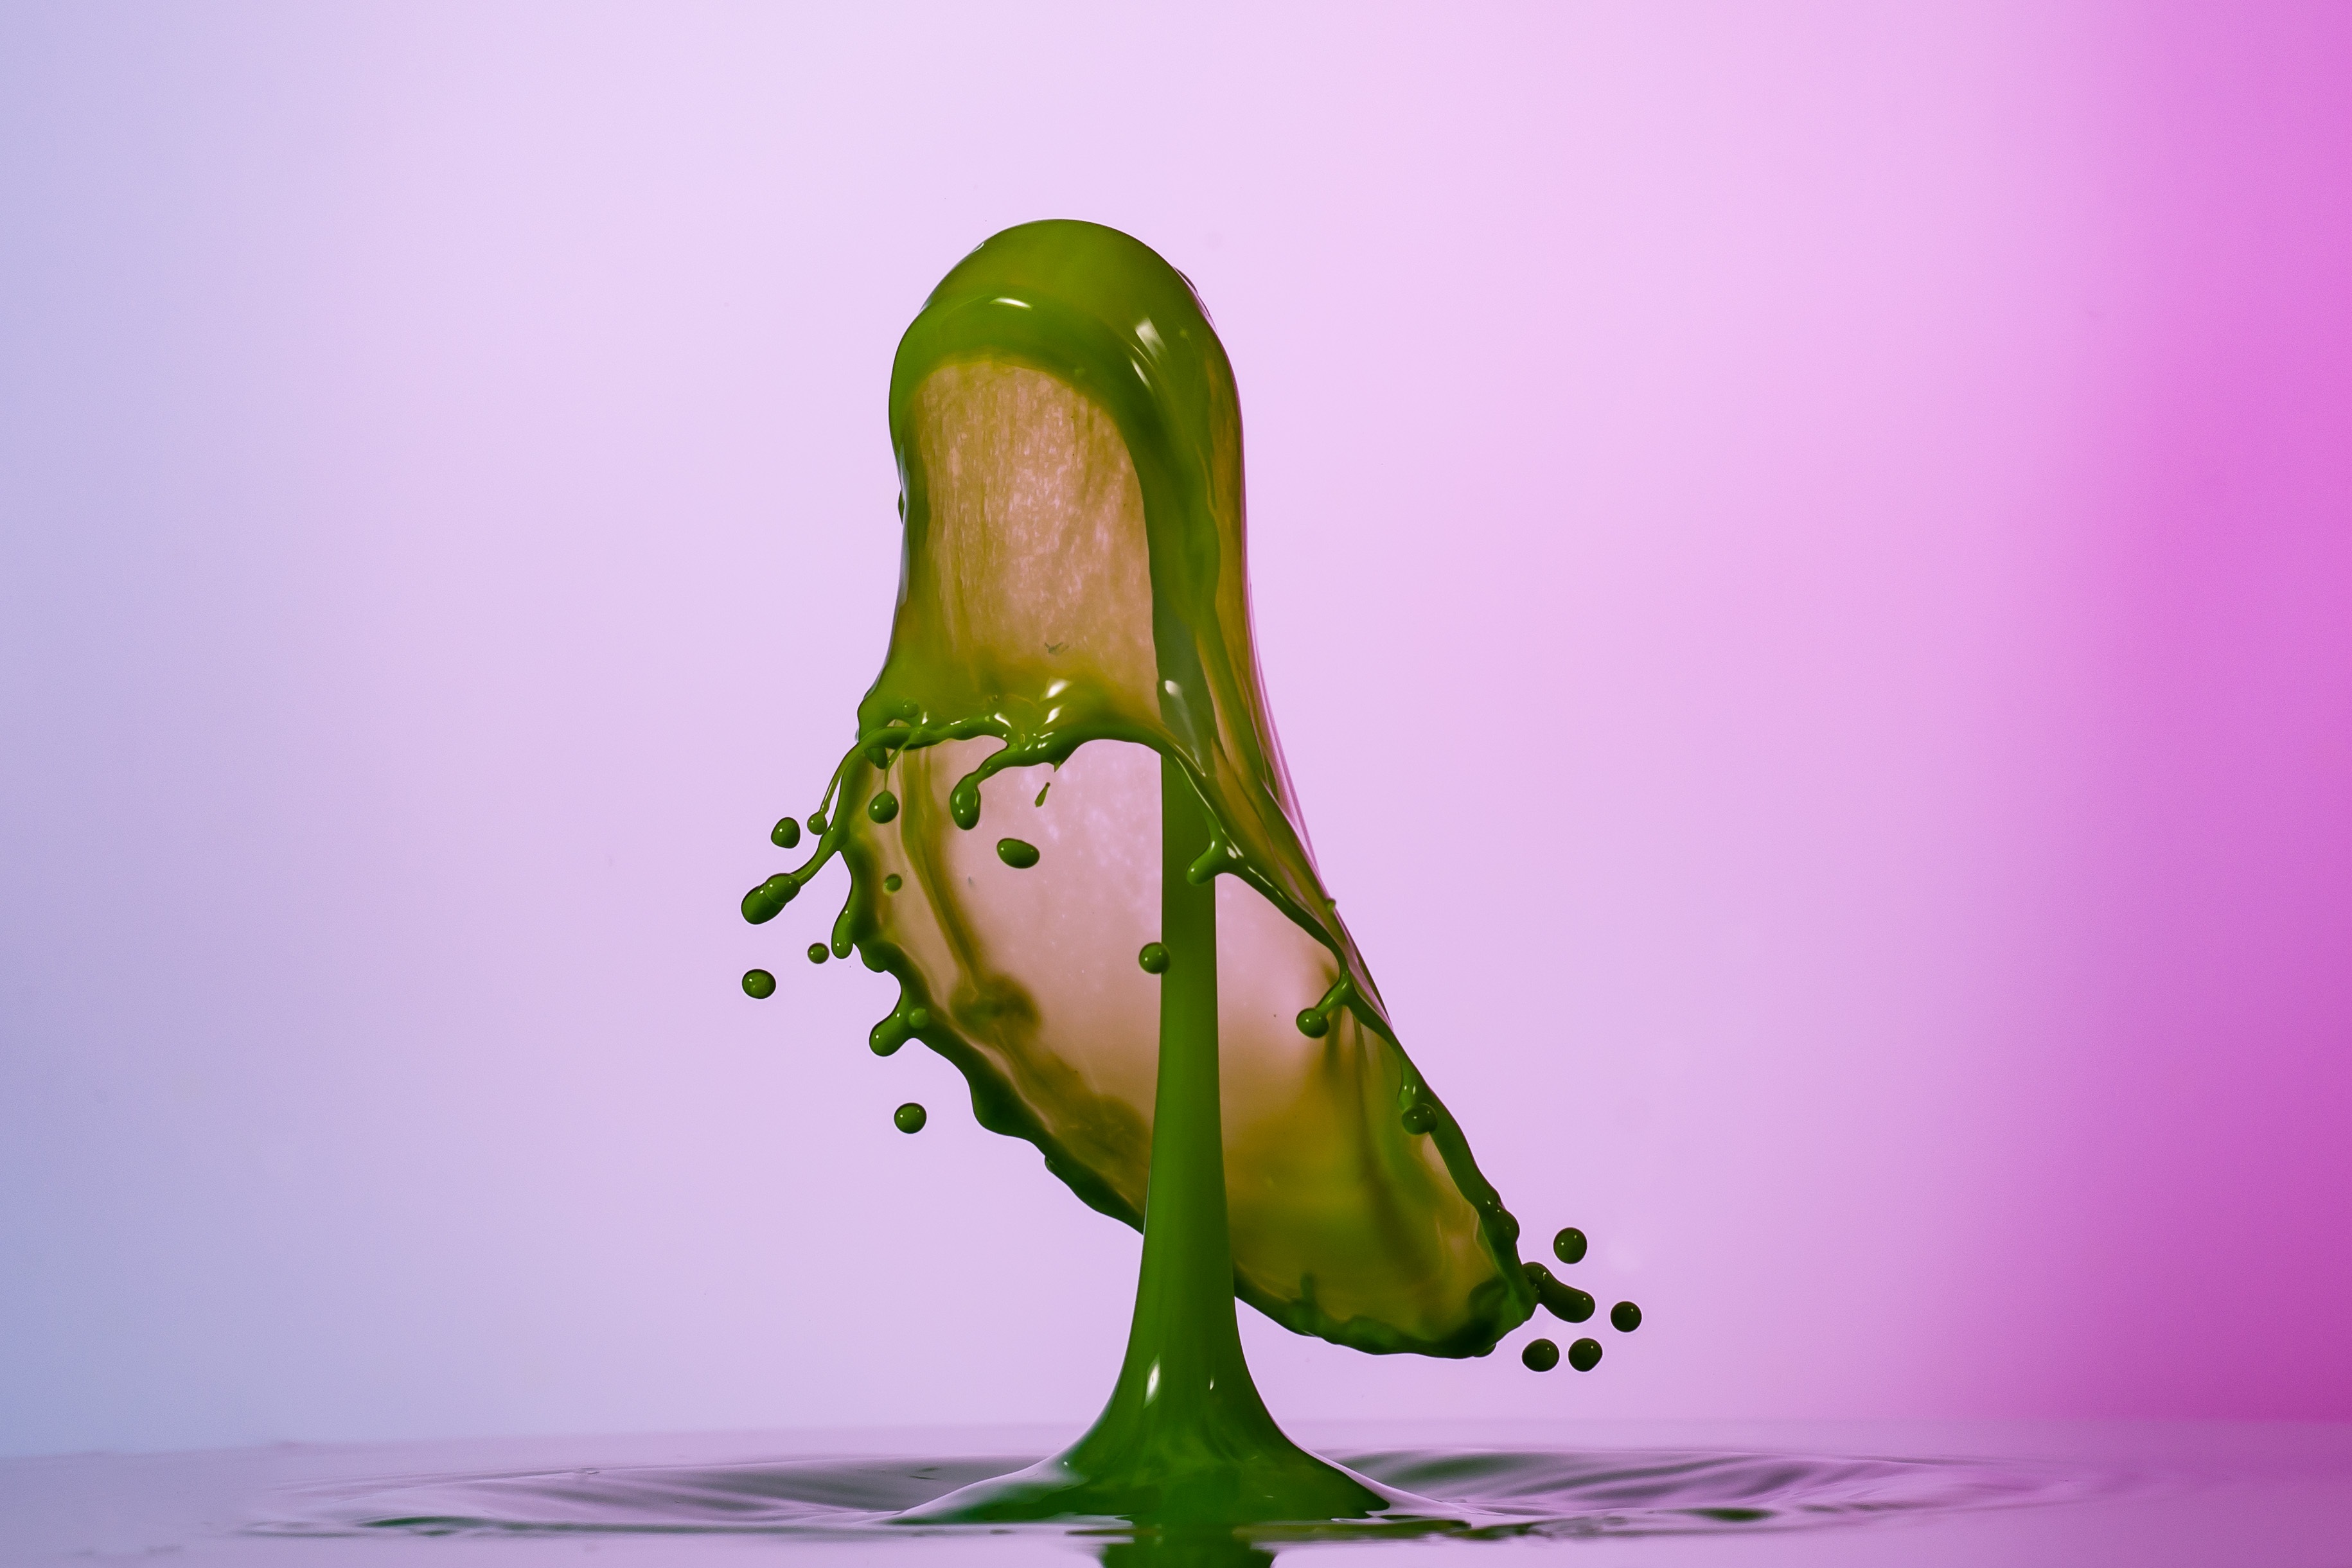
hand, liquid, plant, leaf, flower, green, spray, color, macro, pink, flora, drip, close up, art, illustration, form, macro photography, high speed, viscose